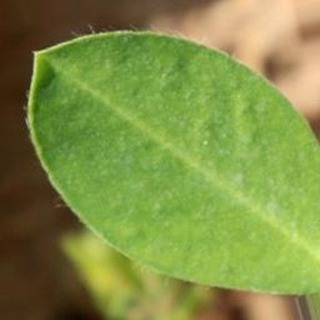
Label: healthy_groundnut